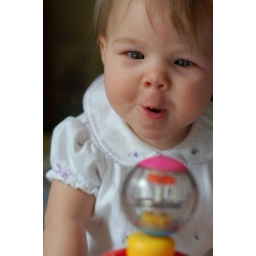
Nora hypnotized by ball perched on tower